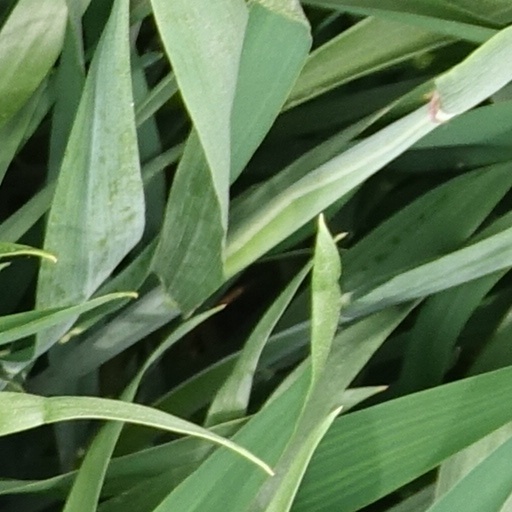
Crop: wheat